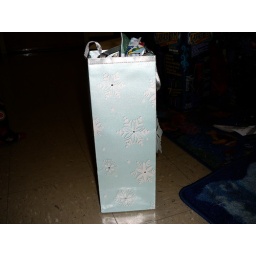
the bag my white elephant gift was in